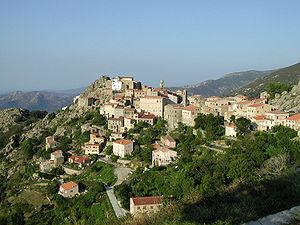
Speloncato est une commune française située dans la circonscription départementale de la Haute-Corse et le territoire de la collectivité de Corse. Le village appartient à la piève de Tuani, en Balagne.
La Balagne est une région de Haute-Corse, située sur la côte nord-ouest de l'île. Elle s'étend entre l'embouchure du Regino, aux pieds des derniers escarpements septentrionaux du massif du Monte Cinto. Ses villes principales sont L'Île-Rousse et Calvi, cette dernière étant traditionnellement exclue de la Balagne.
La Corse est une île située en mer Méditerranée et une collectivité territoriale unique française.